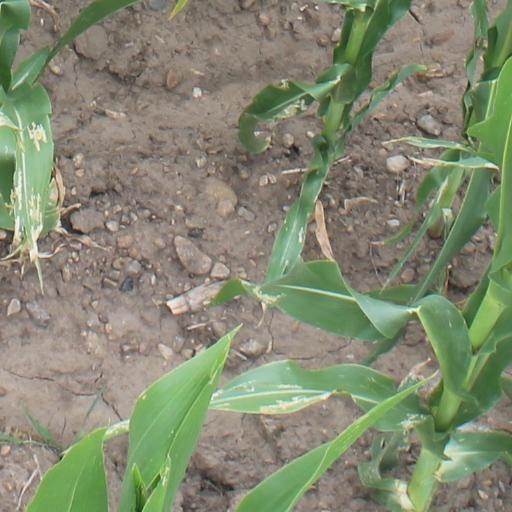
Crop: maize; corn